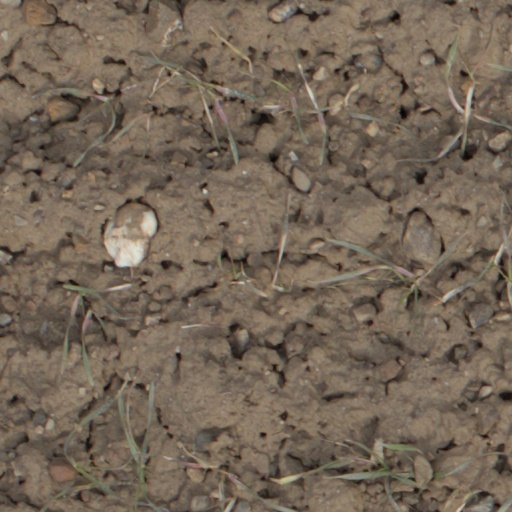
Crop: wheat